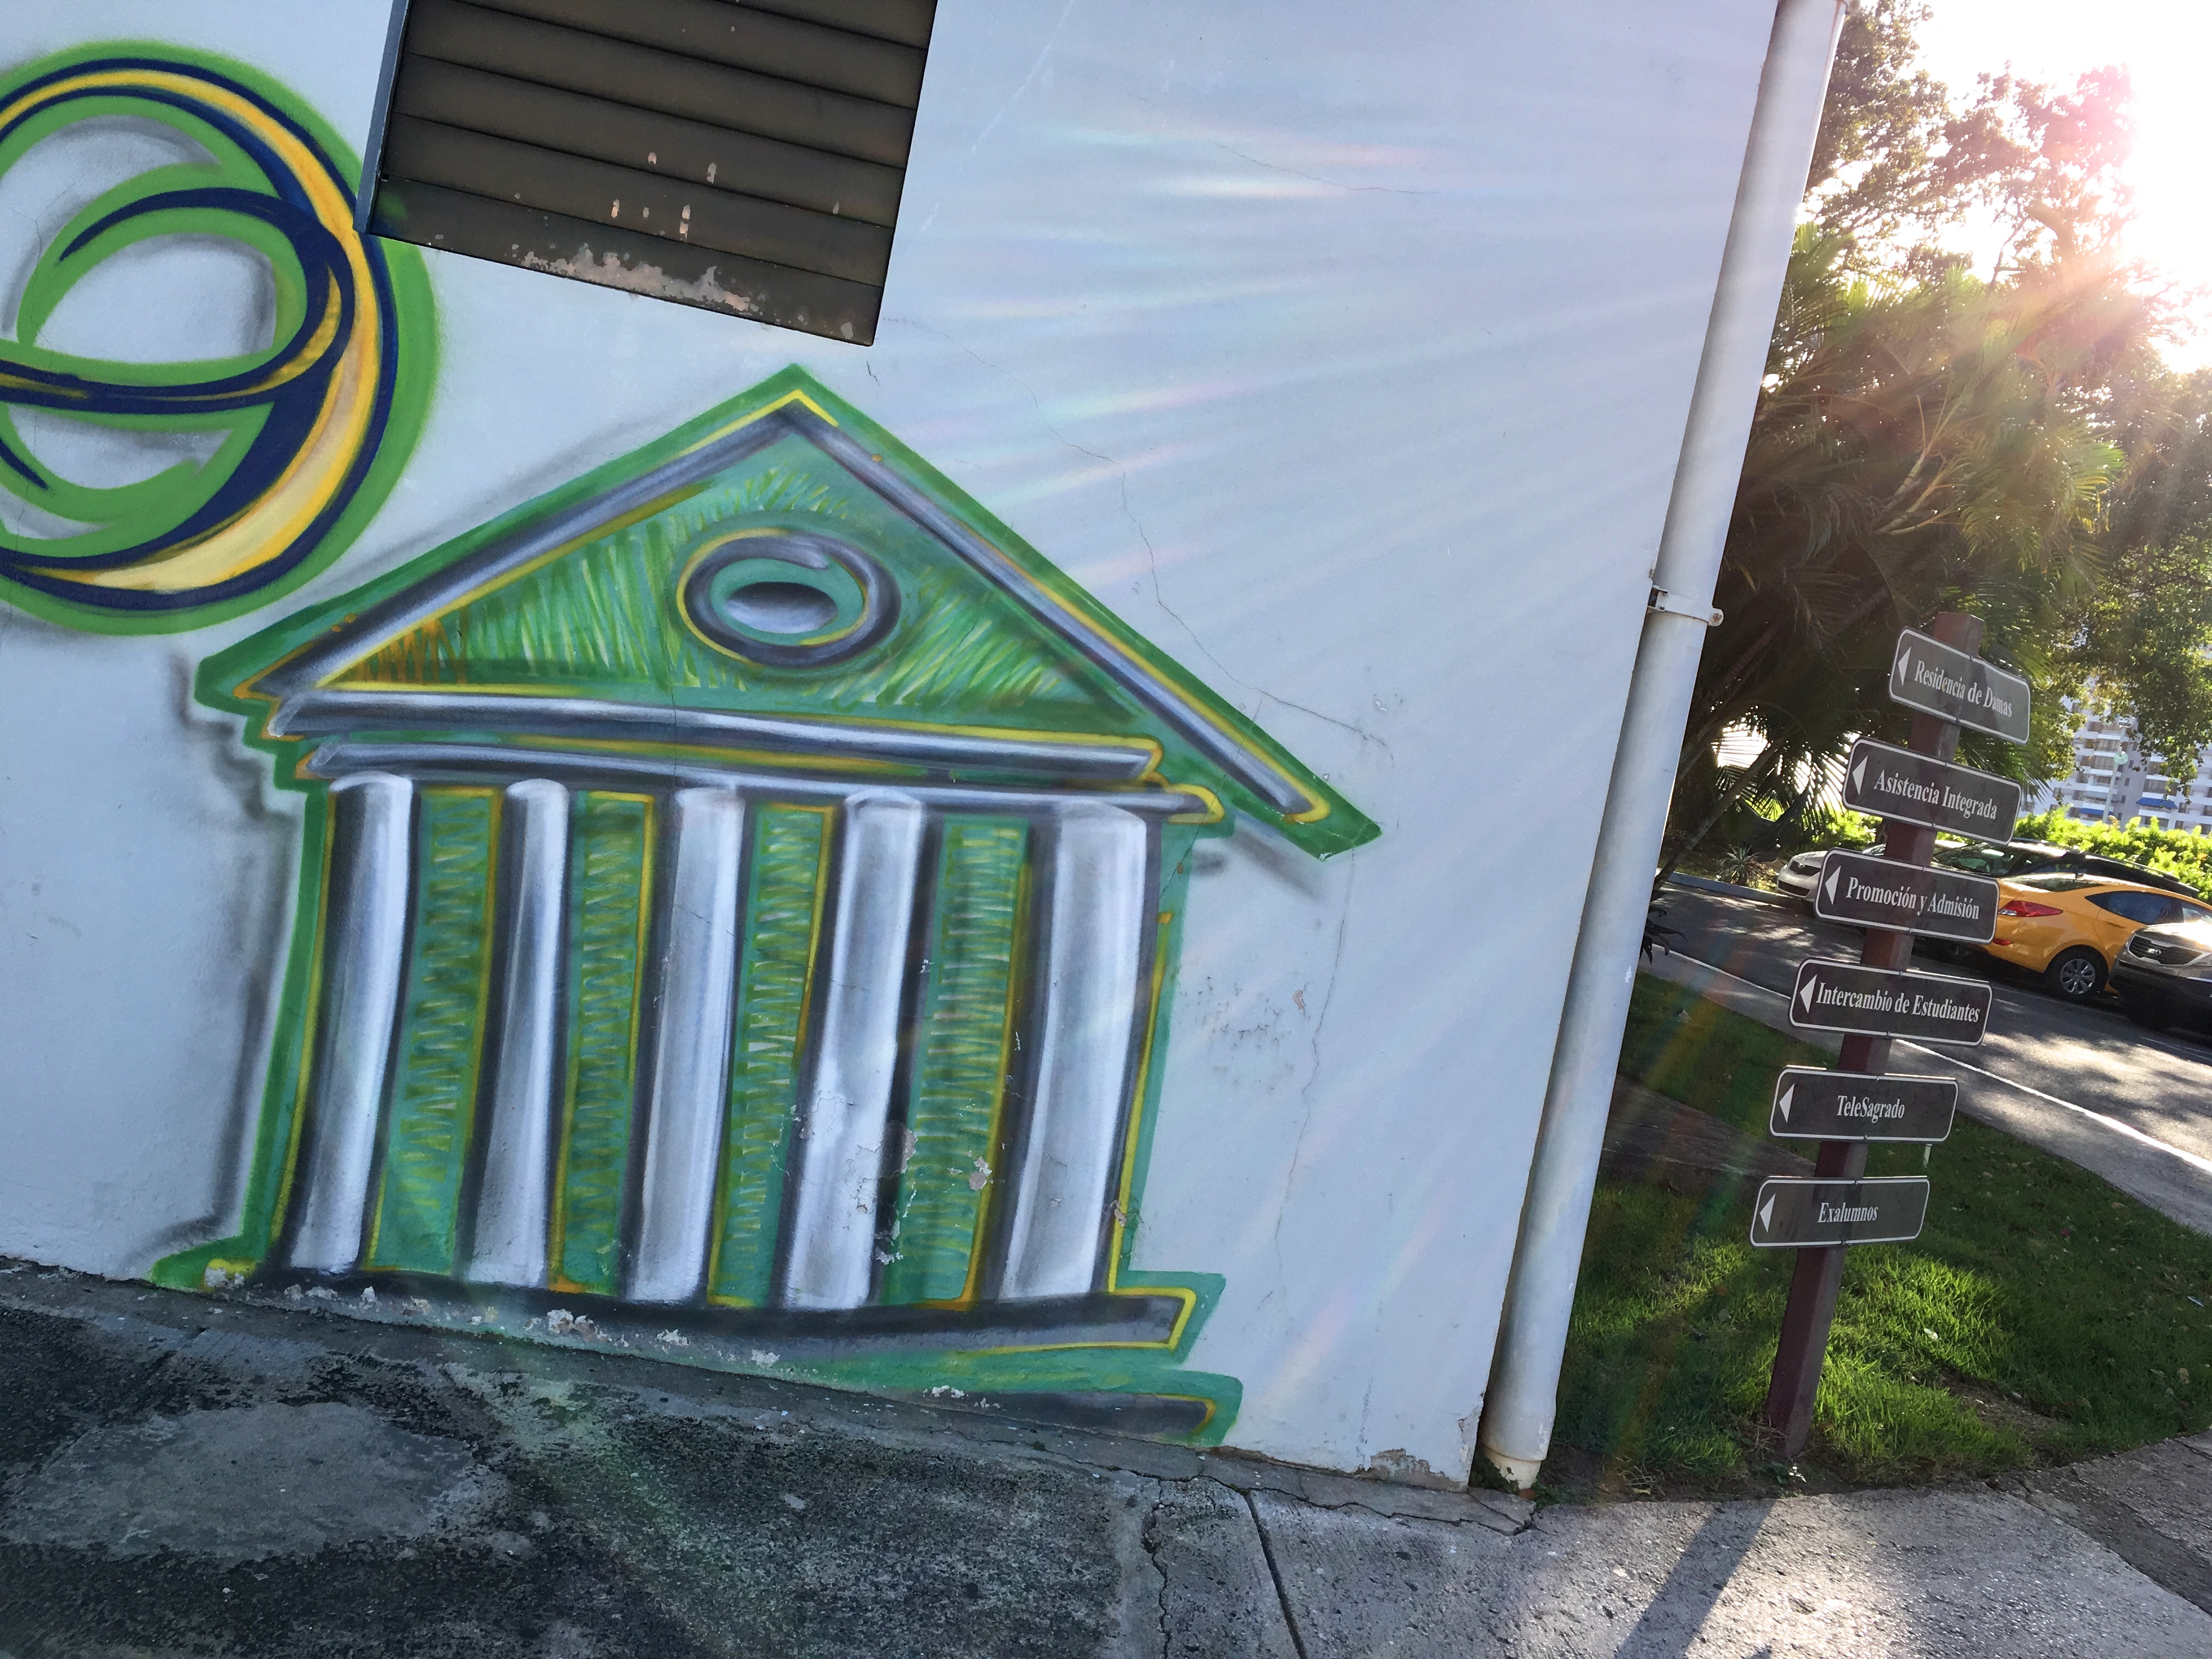
window, wall, art, mural